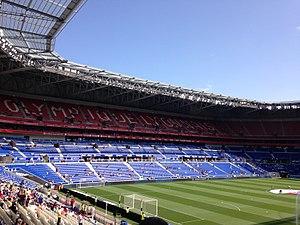
Parc OL